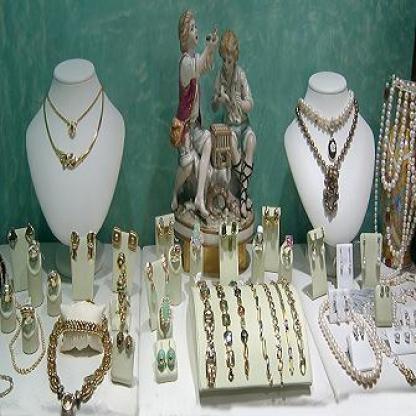
Scene: Indoor